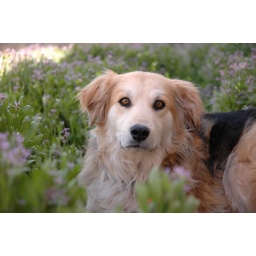
NHS provides care to over 8,000 animals each year and provides veterinary care through our clinic and trained animal care staff and volunteers.